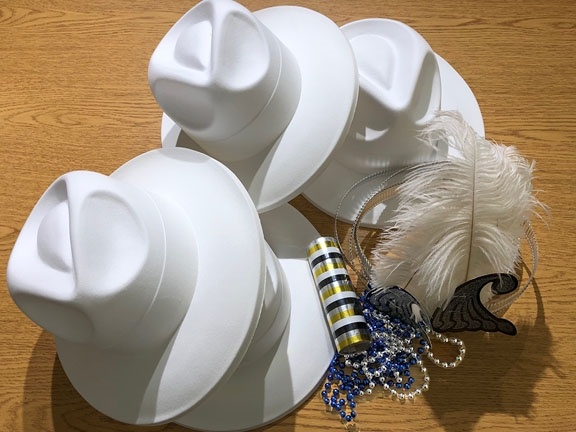
New Year's Dinner Party For 8 White Fedora - KIT
Brand: The Beistle Company
Category: Arts & Entertainment > Party & Celebration > Party Supplies > Party Hats